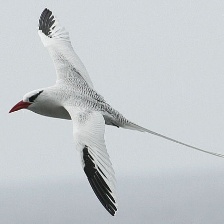
Species: RED BILLED TROPICBIRD
Scientific name: PHAETHON AETHEREU